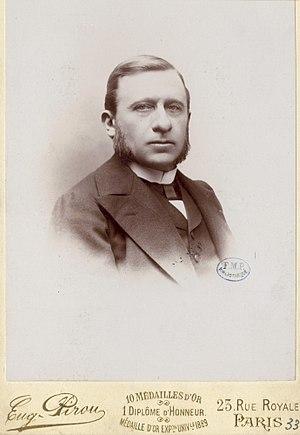
Lutaud, Auguste, roi de l'Ile d'Or Cote
Auguste Joseph Lutaud, né à Mâcon le 28 octobre 1847 et mort dans la même ville le 25 août 1925, est un médecin-gynécologue, écrivain et voyageur français.